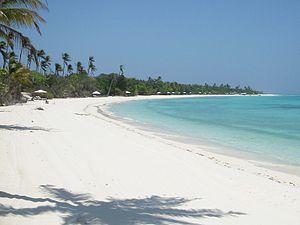
Les îles Cuyo sont un archipel philippin constitué d'environ 45 petites îles situées dans la mer de Sulu, au sud de Mindoro, entre la partie nord de Palawan et l'île de Panay.